James Baldwin

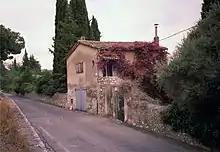
The house where Baldwin lived and died in Saint-Paul-de-Vence, France

In 1953, Baldwin published his first novel, "Go Tell It on the Mountain", a semi-autobiographical "bildungsroman". He began writing it when he was 17 and first published it in Paris. His first collection of essays, "Notes of a Native Son" appeared two years later. He continued to experiment with literary forms throughout his career, publishing poetry and plays as well as the fiction and essays for which he was known.